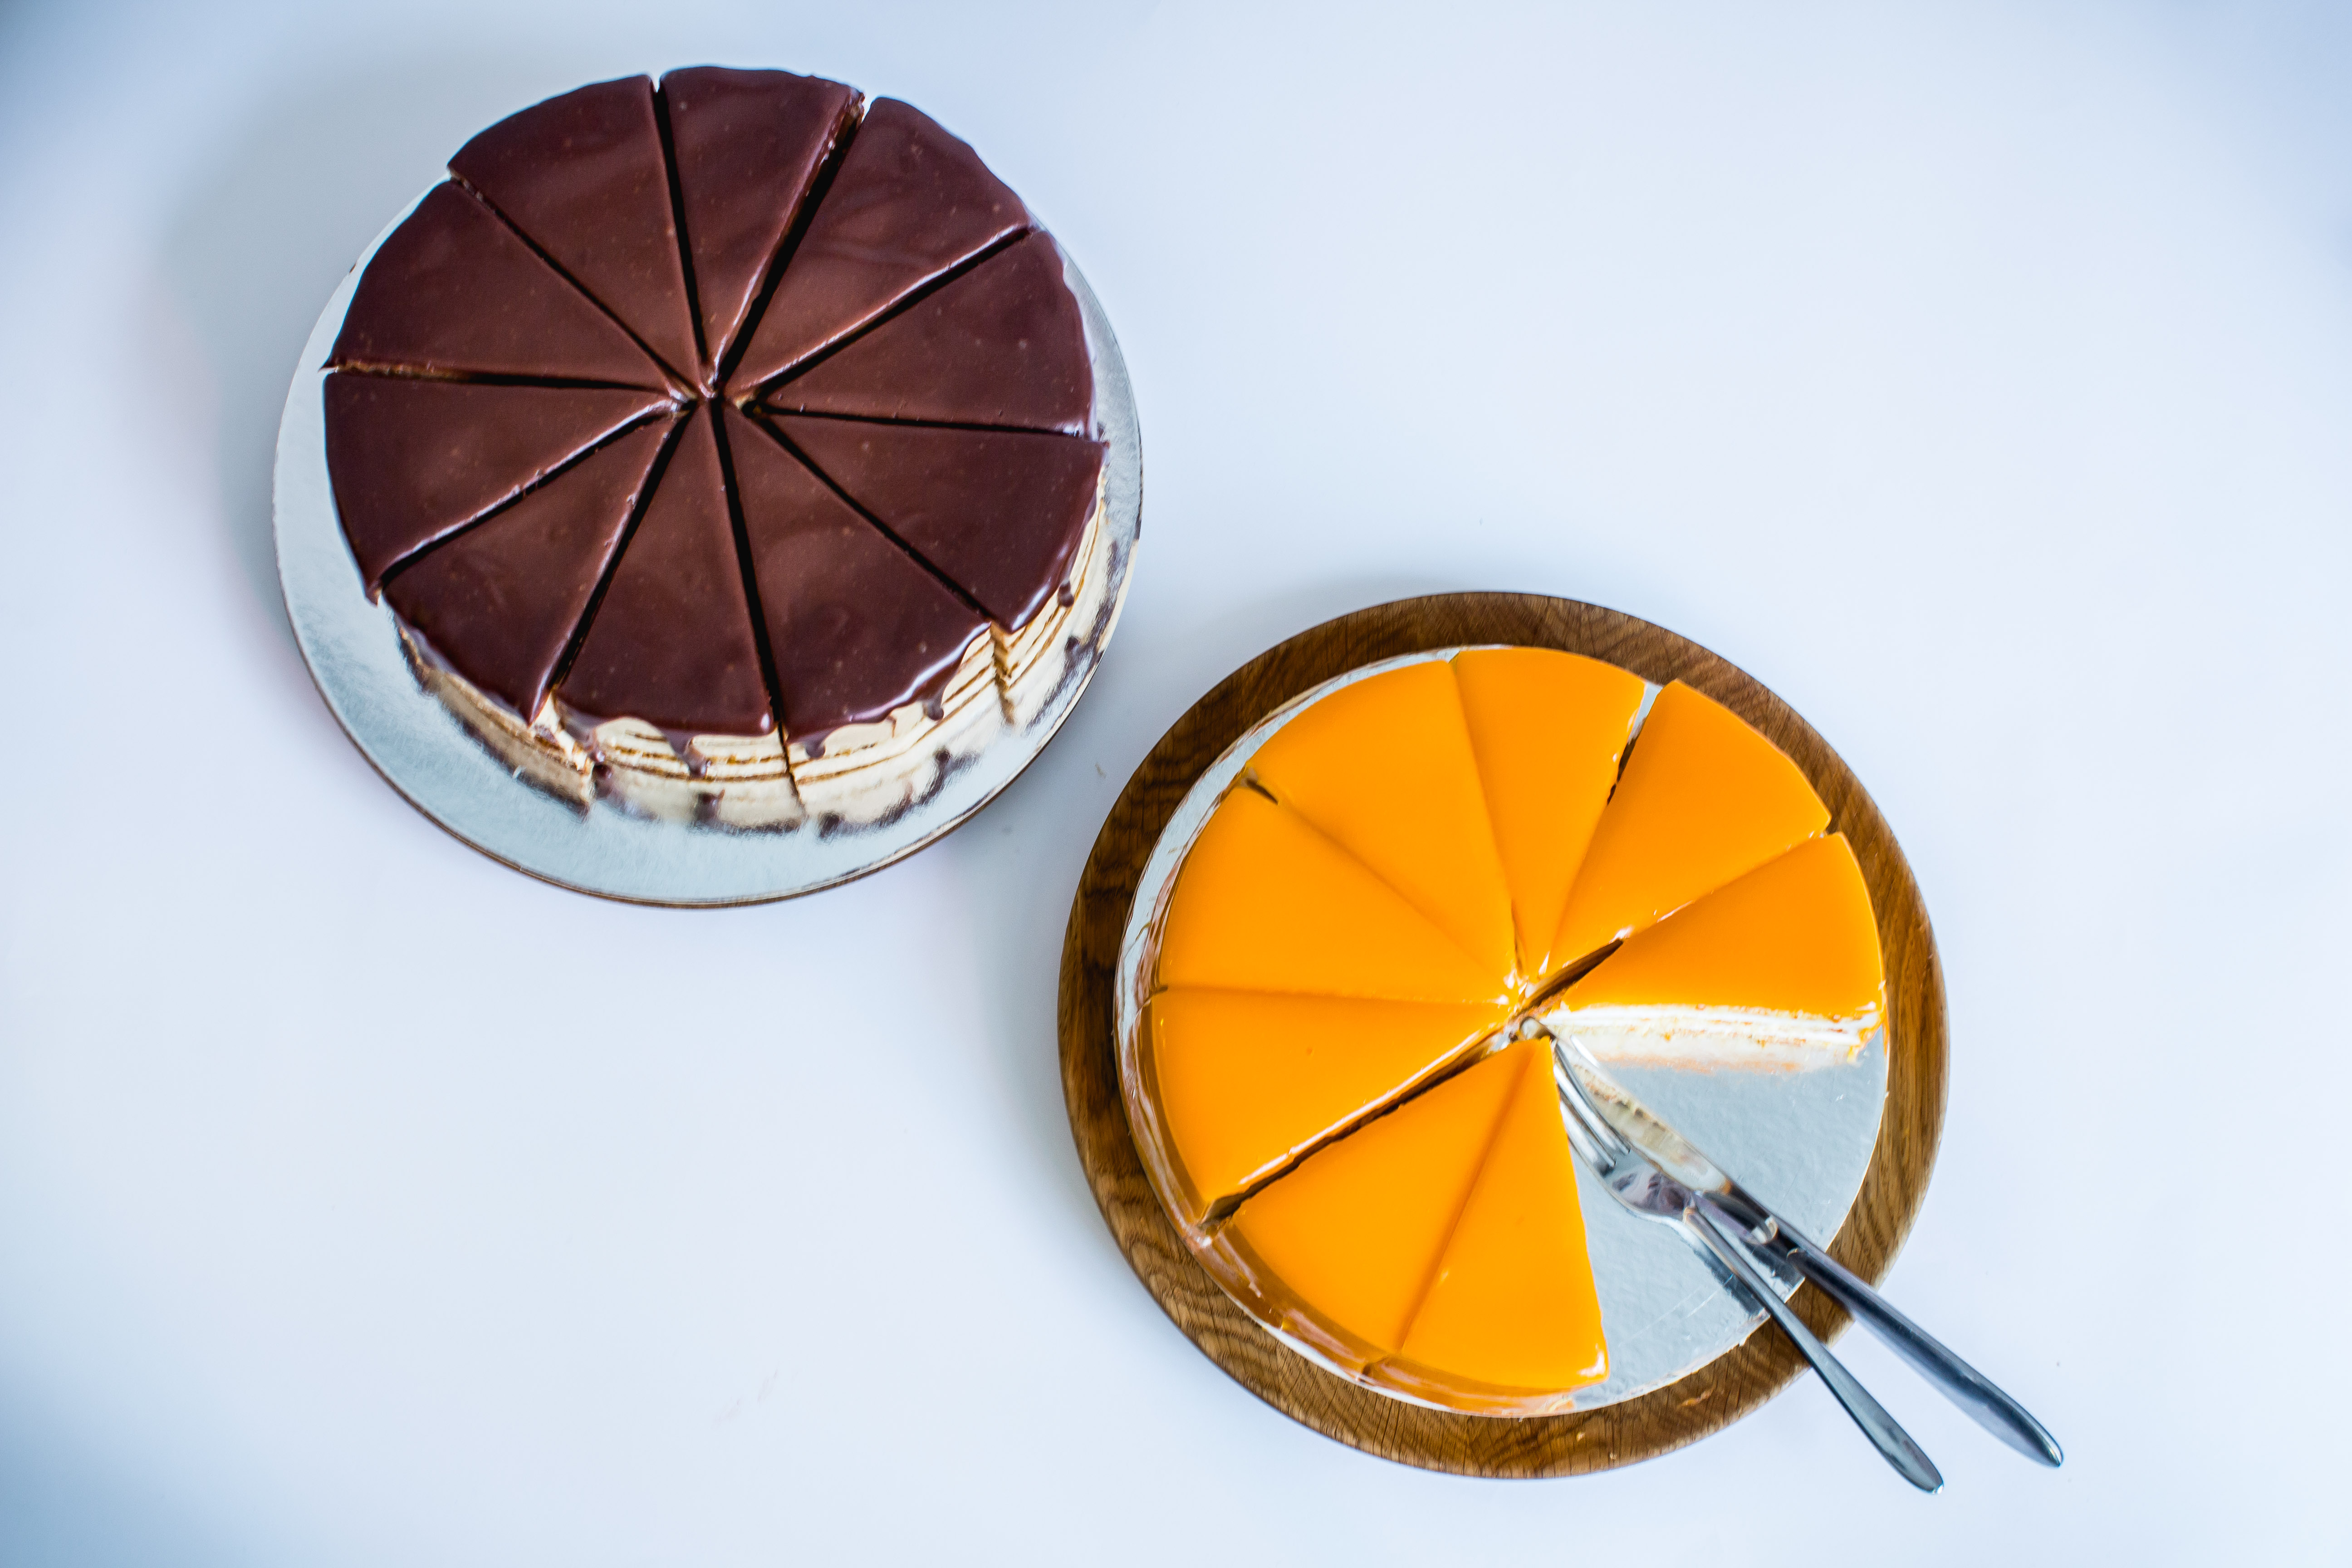
cake, orange, close up, chocolate, cream, brown, amber, rim, spoke, circle, Bicycle wheel rim, font, electric blue, auto part, metal, fashion accessory, peach, logo, titanium, brand, graphics, automotive wheel system, art